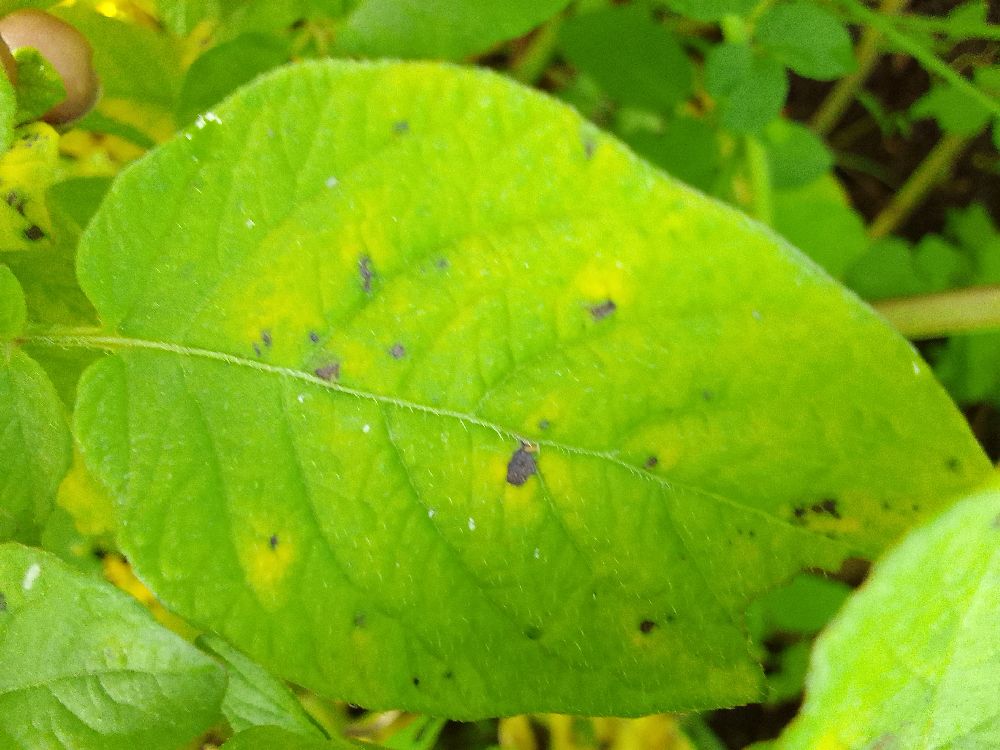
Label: Early blight